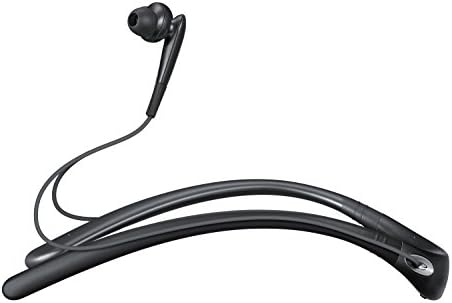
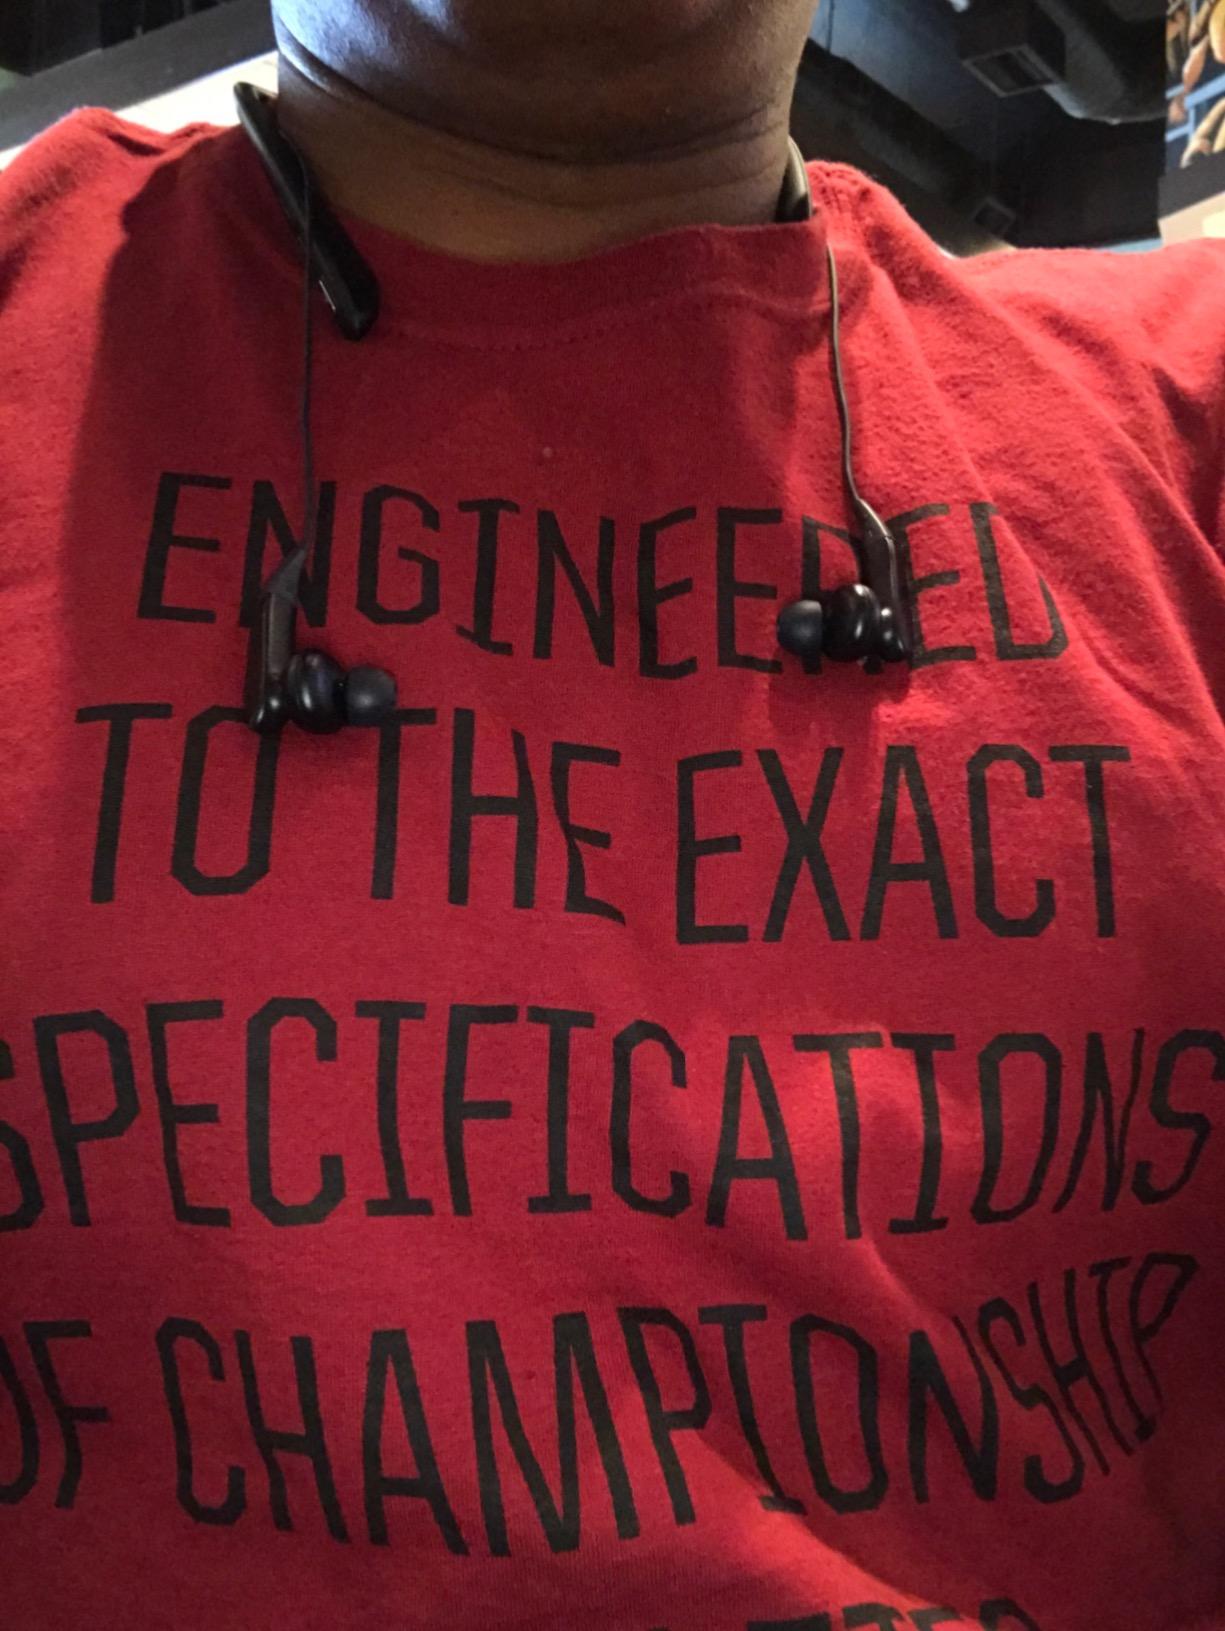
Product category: headphones
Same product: yes